Facón

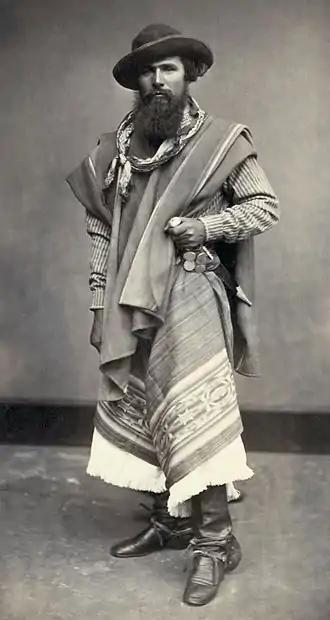
A gaucho with his "facón"

The "facón" is a derivation of the Portuguese "facão", a large-bladed fighting and utility knife that accompanied Portuguese explorers and émigrés during their settlement and exploration of Brazil.